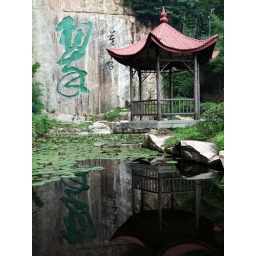
Mirroring lake and Big Calligraphy by some famous person